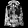
Label: Coat